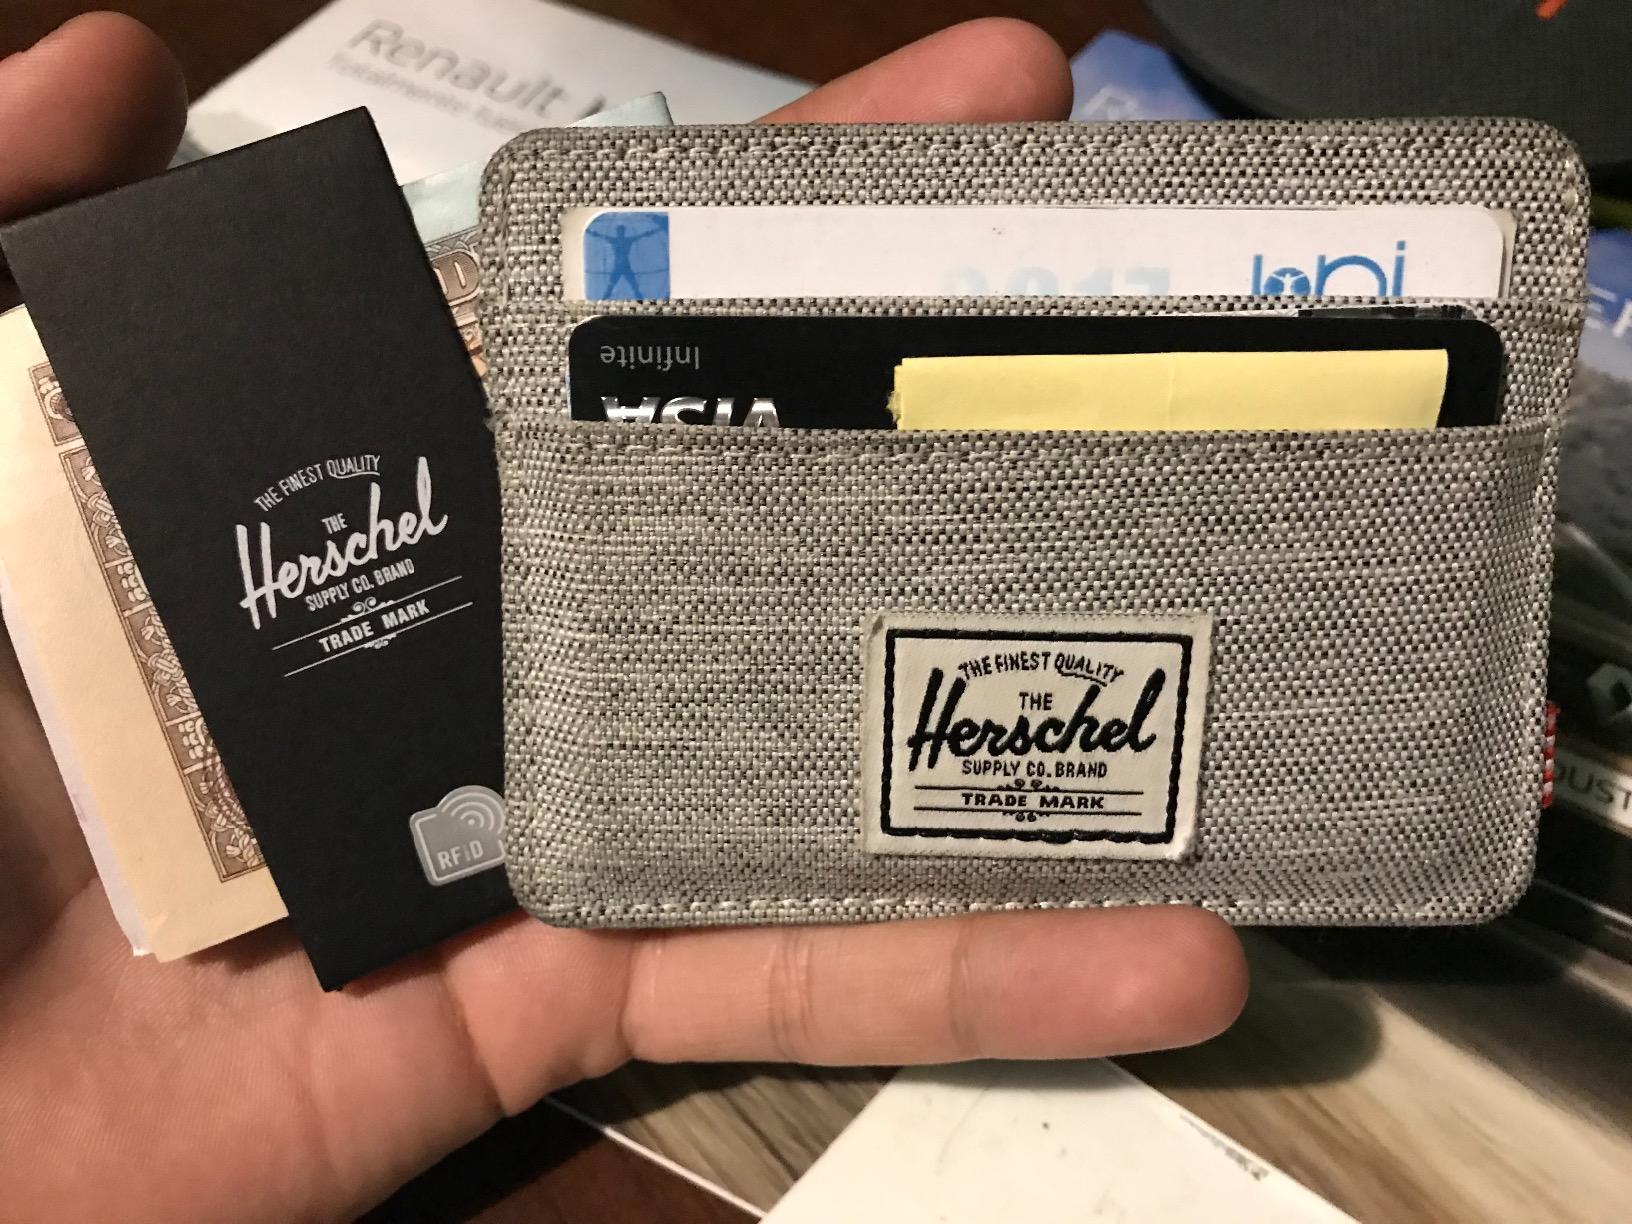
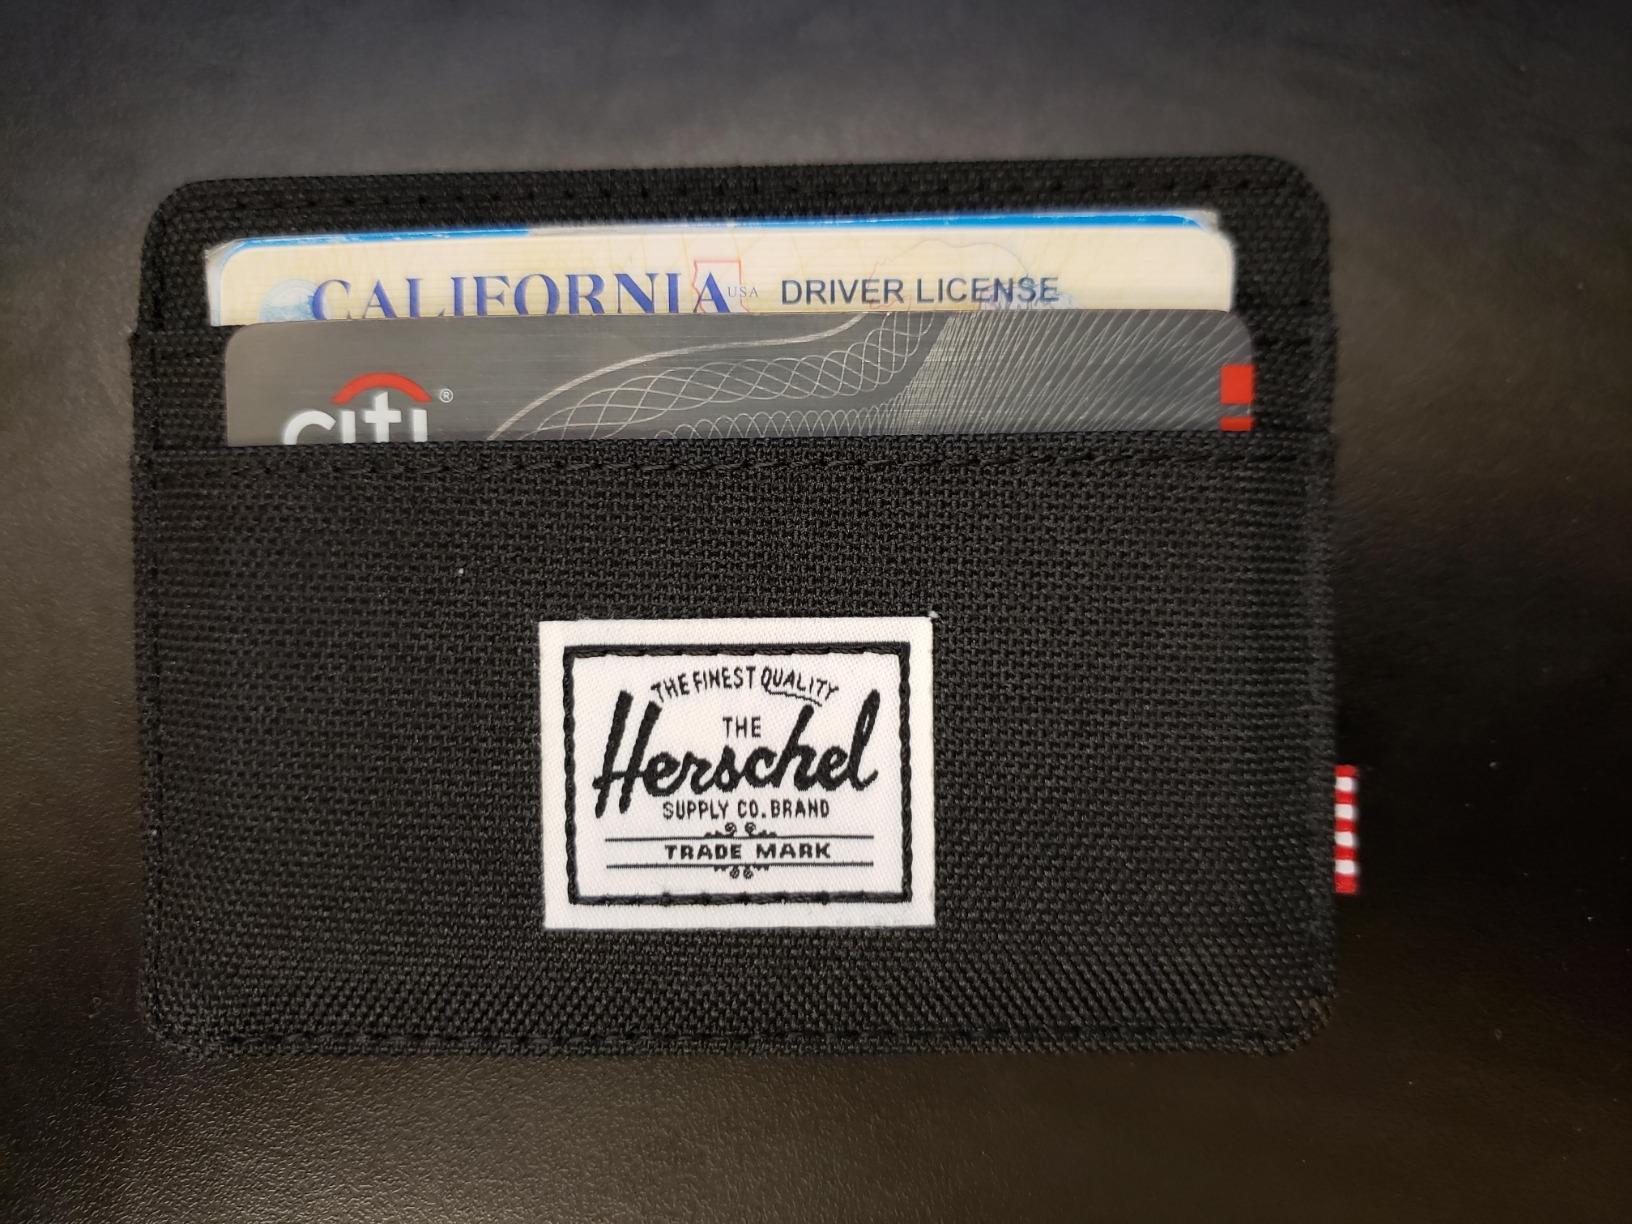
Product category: accessories_wallet
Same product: no